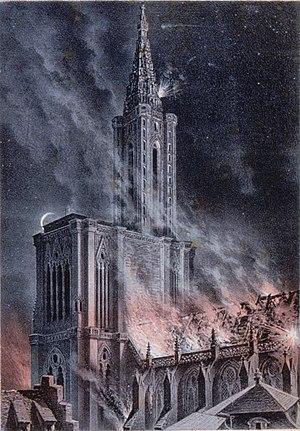
Lithographie du bombardement de la cathédrale de Strasbourg la nuit du 24 août 1870